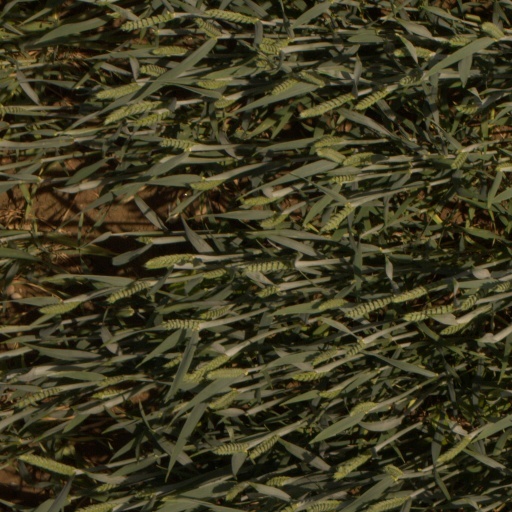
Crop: wheat